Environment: real
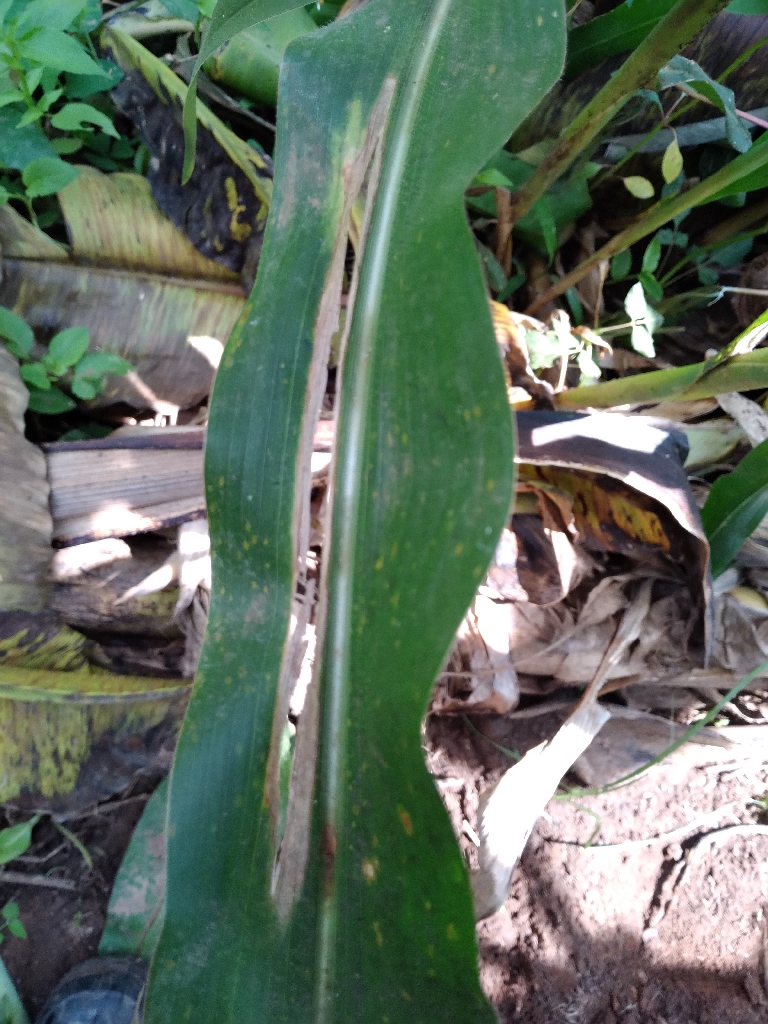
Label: northern_corn_leaf_blight